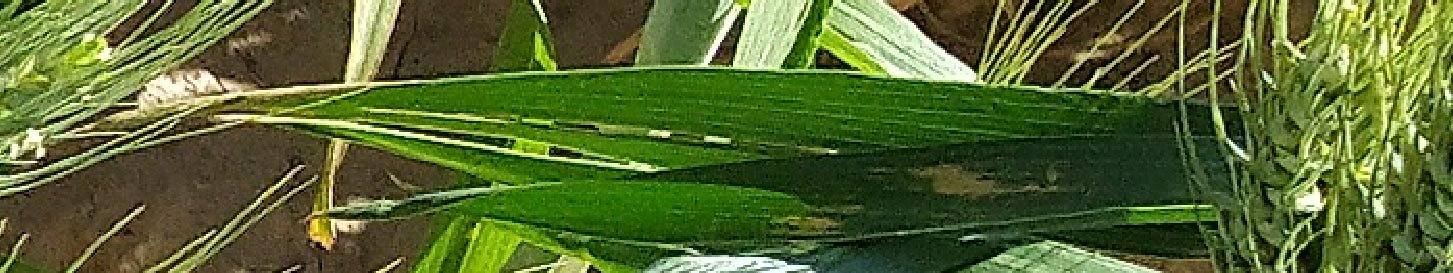
Label: Wheat___Healthy